Bergues

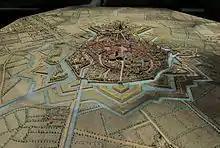
Plan-relief of the citadel of Bergues

The town's name derives from the Dutch "groene berg", which means "green hill". According to legend, Saint Winnoc, son of the Breton king, retired to Groenberg, a hill on the edge of the coastal marshes. His establishment soon developed into a small monastery.